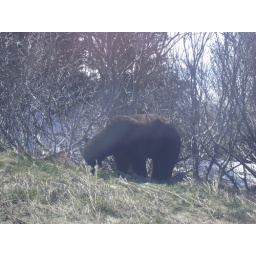
Black bear by the side of the road